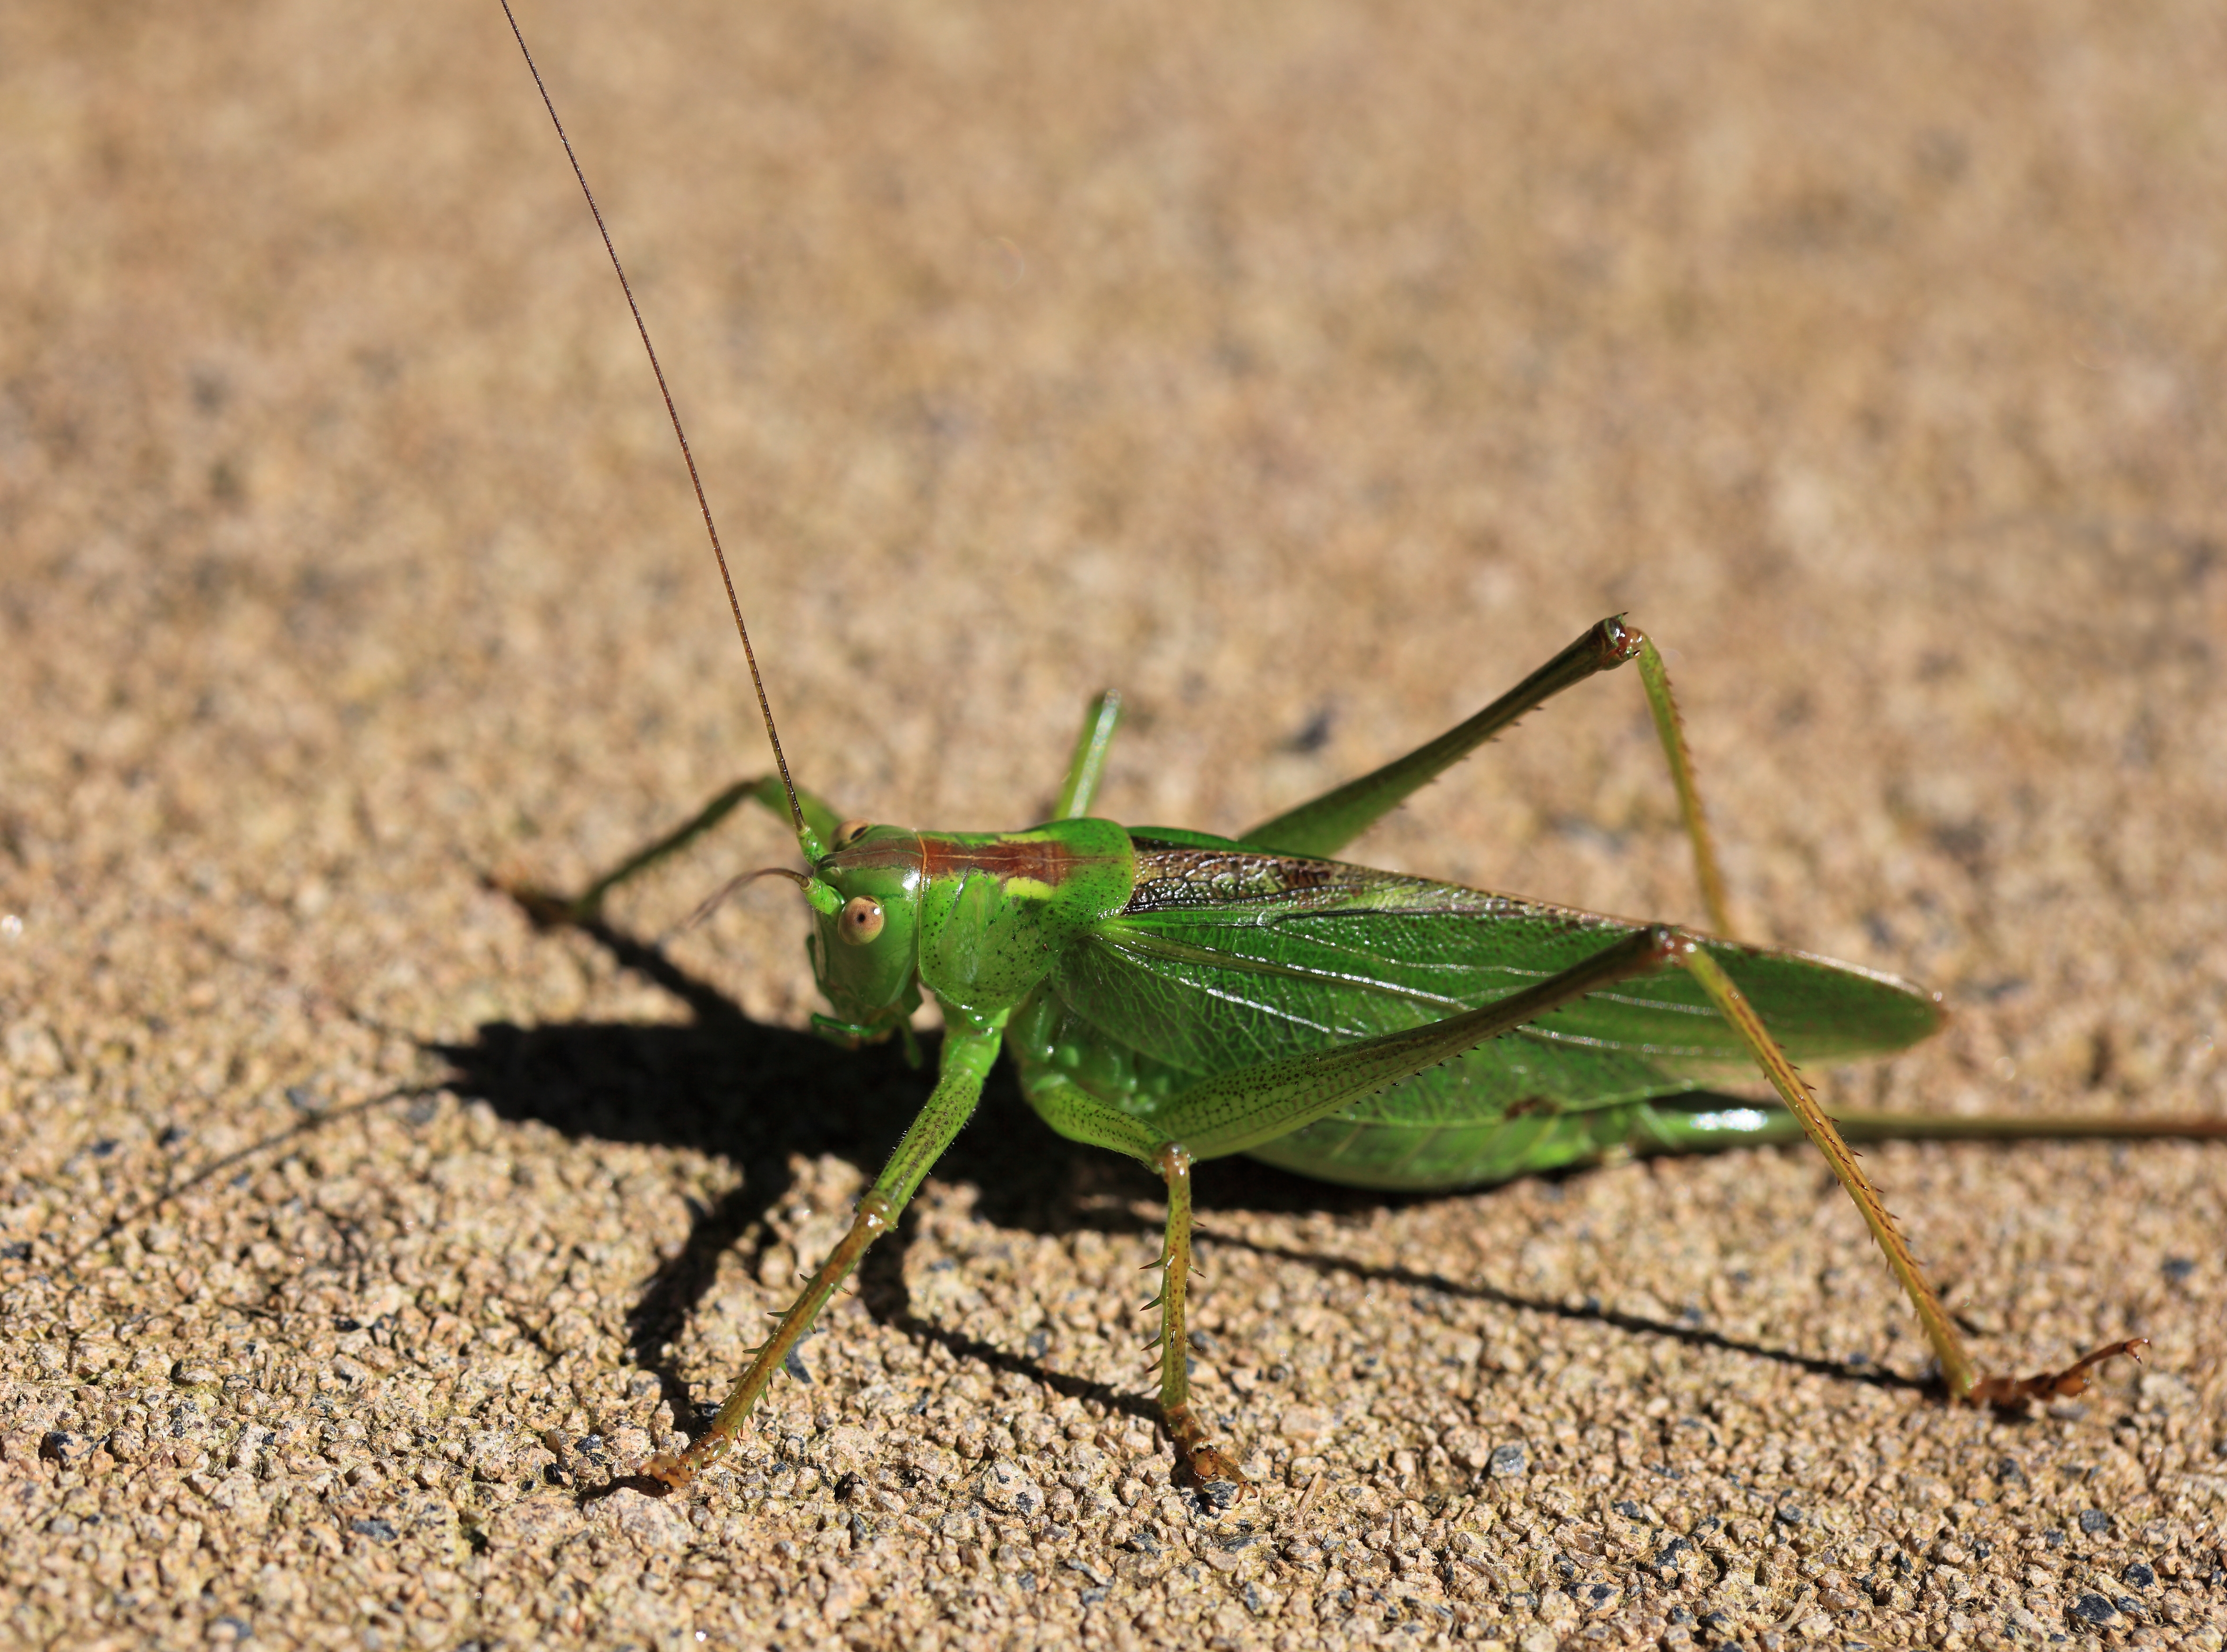
green, high, insect, fauna, invertebrate, cricket, close up, 5d, hires, markii, grasshopper, bushcricket, katydid, hi, res, resolution, orientalis, locust, macro photography, arthropod, tettigonia, longhorned, net winged insects, cricket like insect